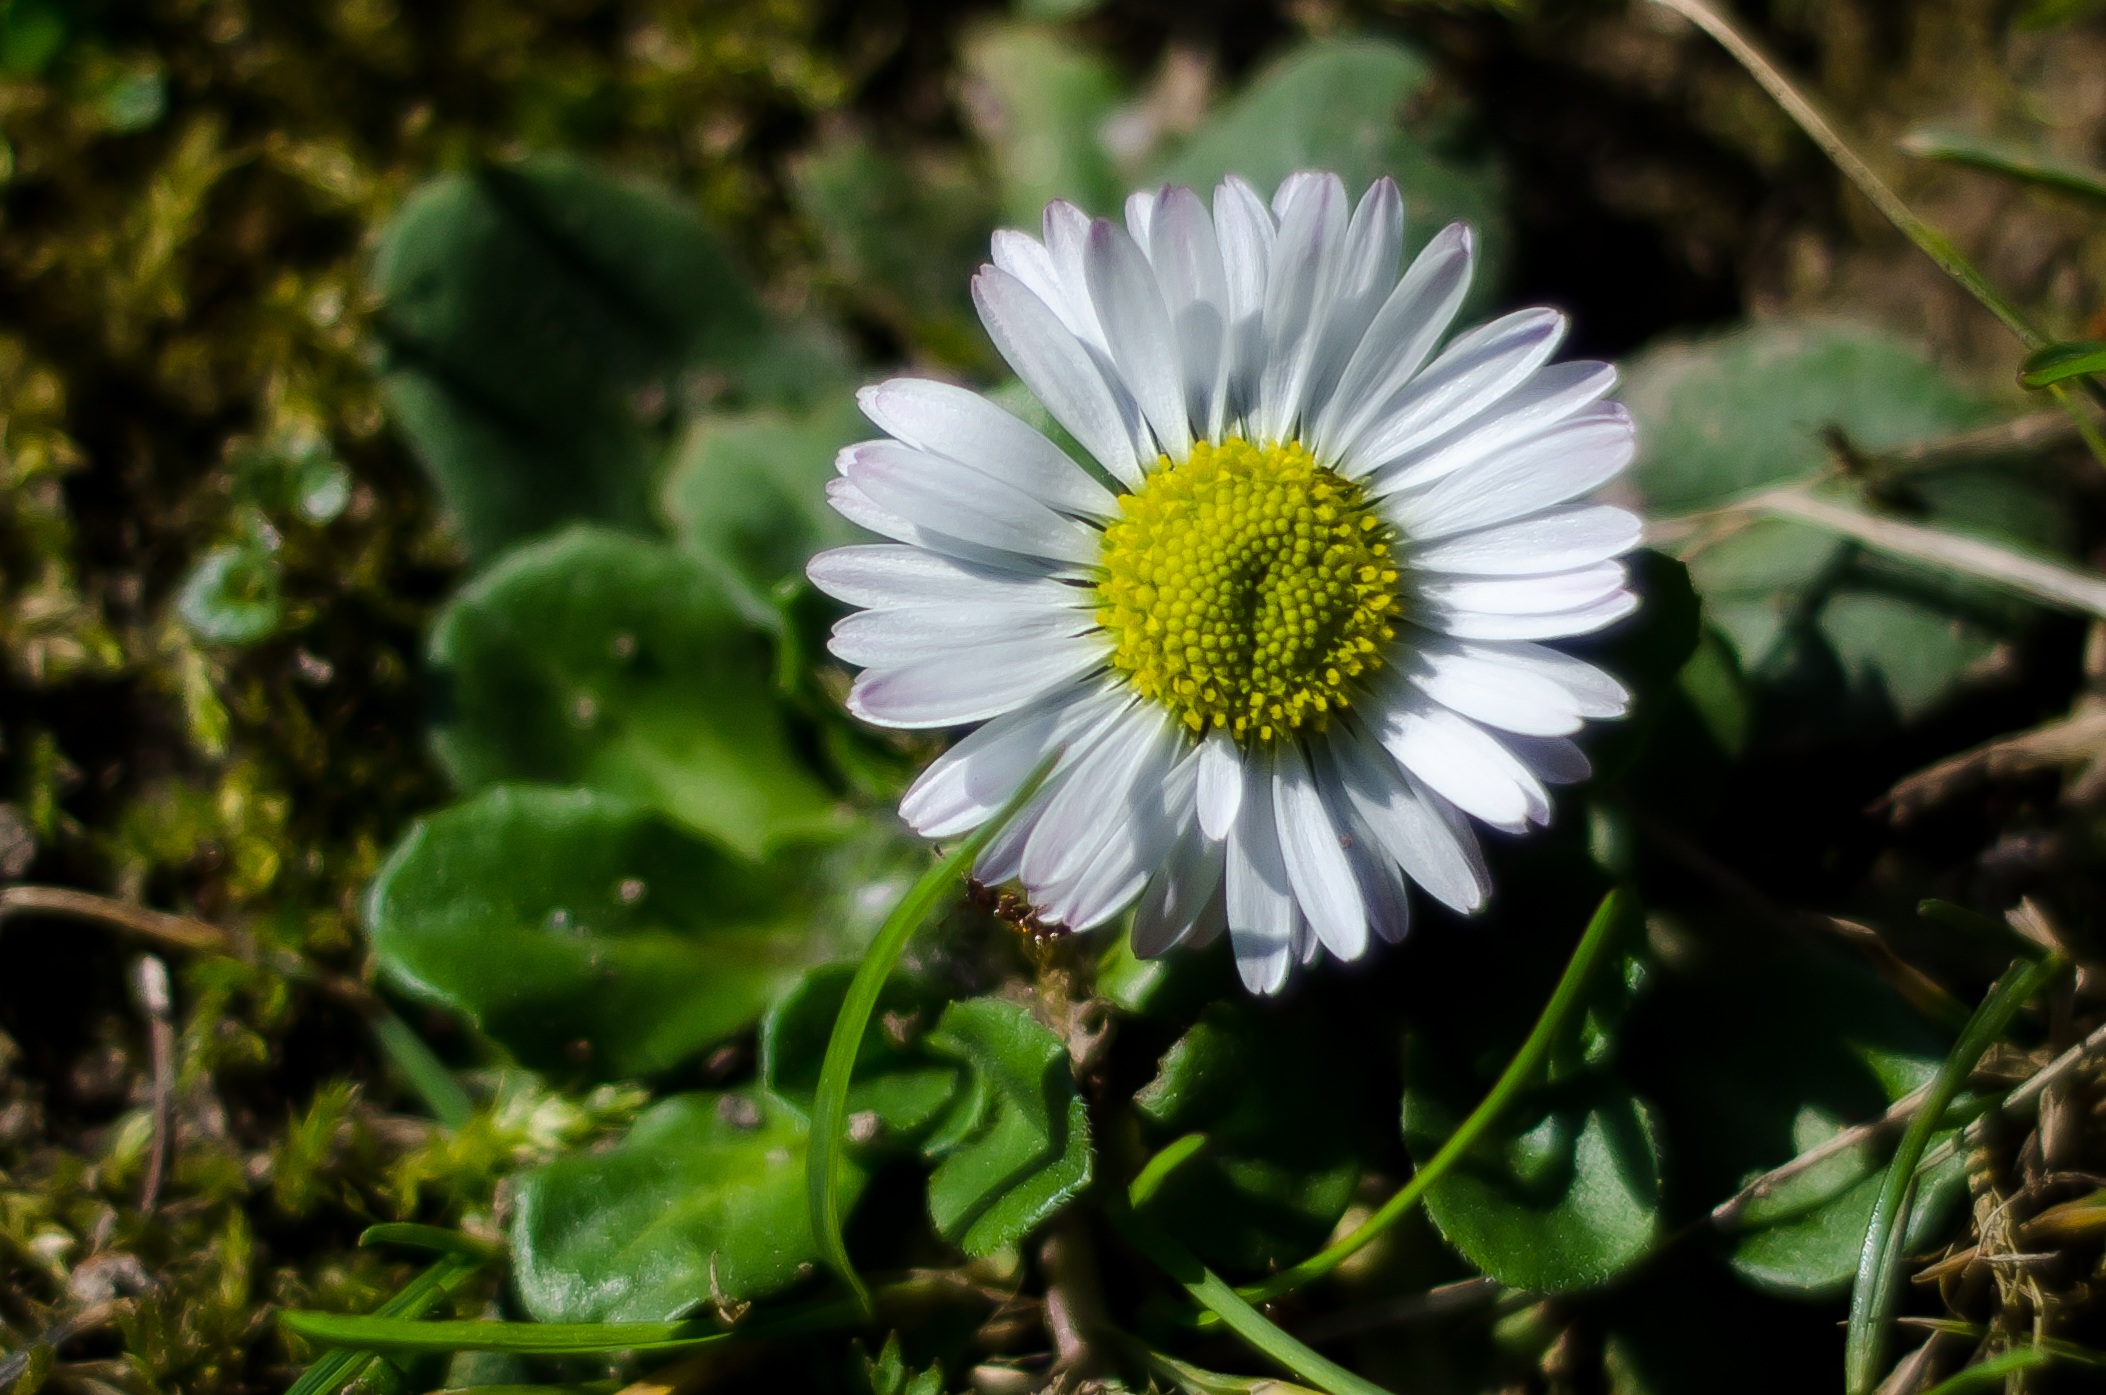
nature, grass, blossom, plant, white, meadow, flower, petal, bloom, daisy, spring, green, macro, botany, garden, close, flora, wildflower, vegetation, ant, macro photography, flowering plant, daisy family, oxeye daisy, annual plant, land plant, chamaemelum nobile, marguerite daisy